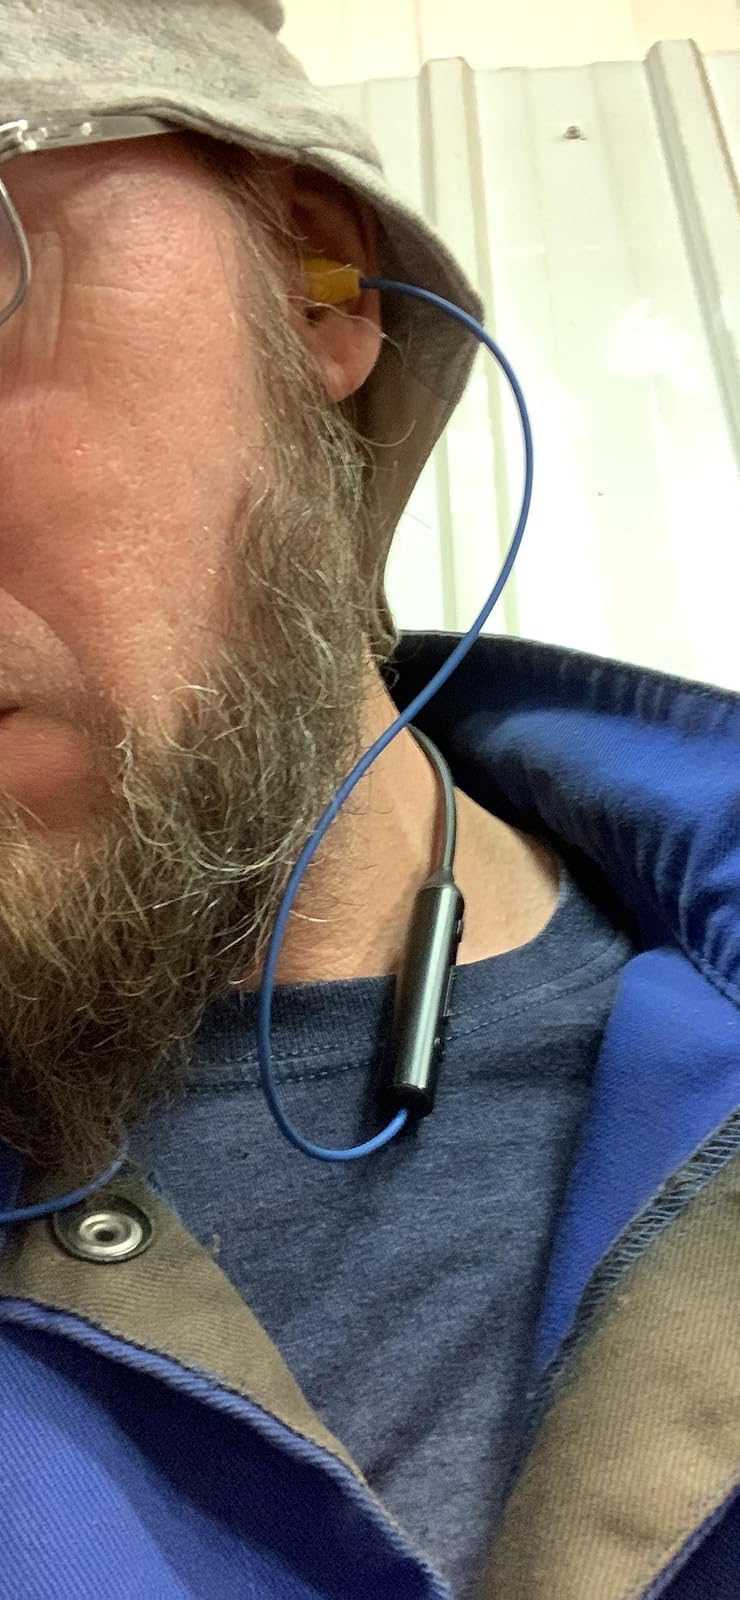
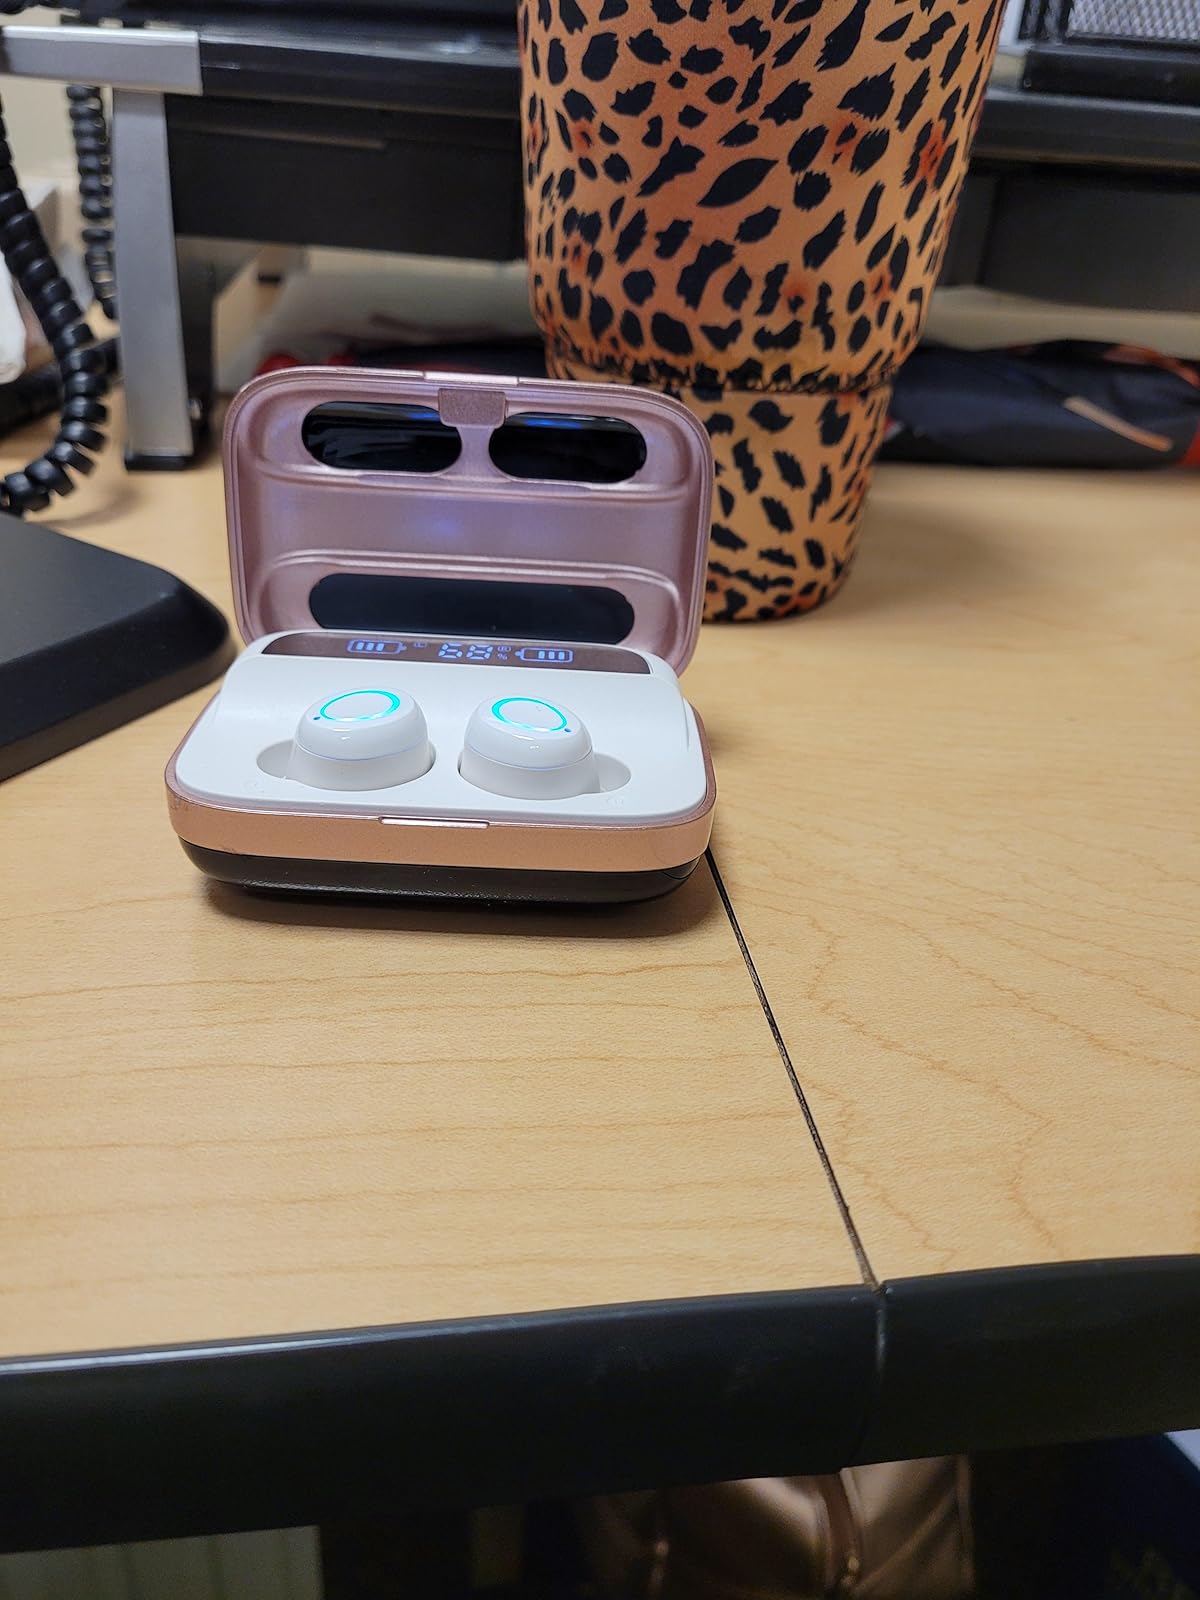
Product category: earbuds
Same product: no